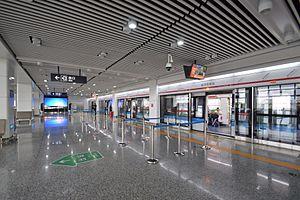
La ligne Maglev express de Changsha est une ligne à sustentation magnétique de type Maglev, à Changsha, capitale de la province du Hunan, en République populaire de Chine.